Marius Petipa

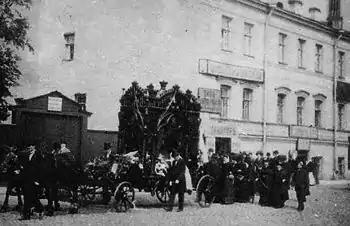
Funeral cortège for Marius Petipa, 17 July 1910, St. Petersburg, Russia

The director Vsevolozhsky commissioned the great composer Pyotr Illyich Tchaikovsky to compose the score for Petipa's "The Sleeping Beauty", which premiered on . The ballet proved to be one of Petipa's masterpieces of choreography. "The Sleeping Beauty" proved to be so popular that by April 1903 it had been performed 100 times, making it one of the most popular works in the Imperial Ballet's repertory, second only to Petipa's "The Pharaoh's Daughter".